Brandon League

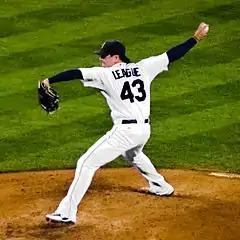
League pitching for the Seattle Mariners in 2010

Brandon Paul League (born March 16, 1983) is an American former professional baseball pitcher. He played in Major League Baseball (MLB) for the Toronto Blue Jays, Seattle Mariners, and Los Angeles Dodgers. He is a former closer and one-time All-Star.